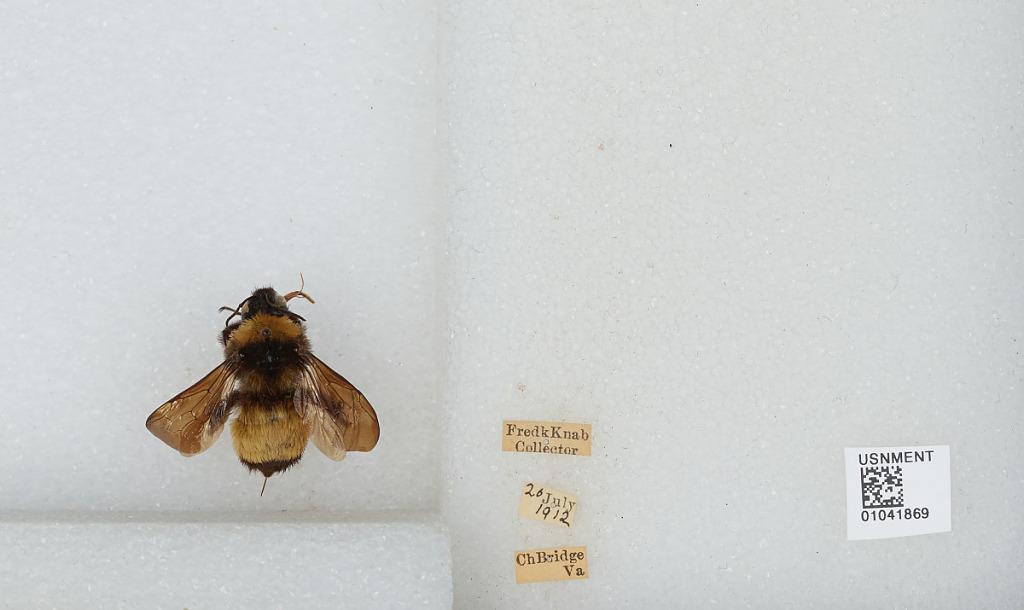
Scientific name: Bombus sp.
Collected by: F. Knab
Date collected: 1912-7-20
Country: United States
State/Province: Virginia
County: Fairfax
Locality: Chain Bridge
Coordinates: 38.9301, -77.1144